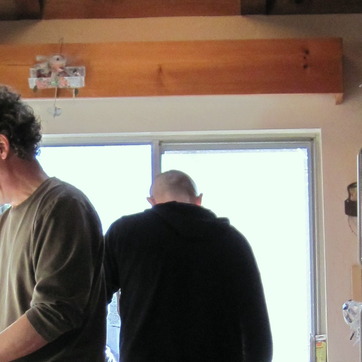
Material: hair